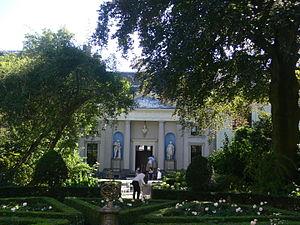
Amsterdam - Museum Van Loon